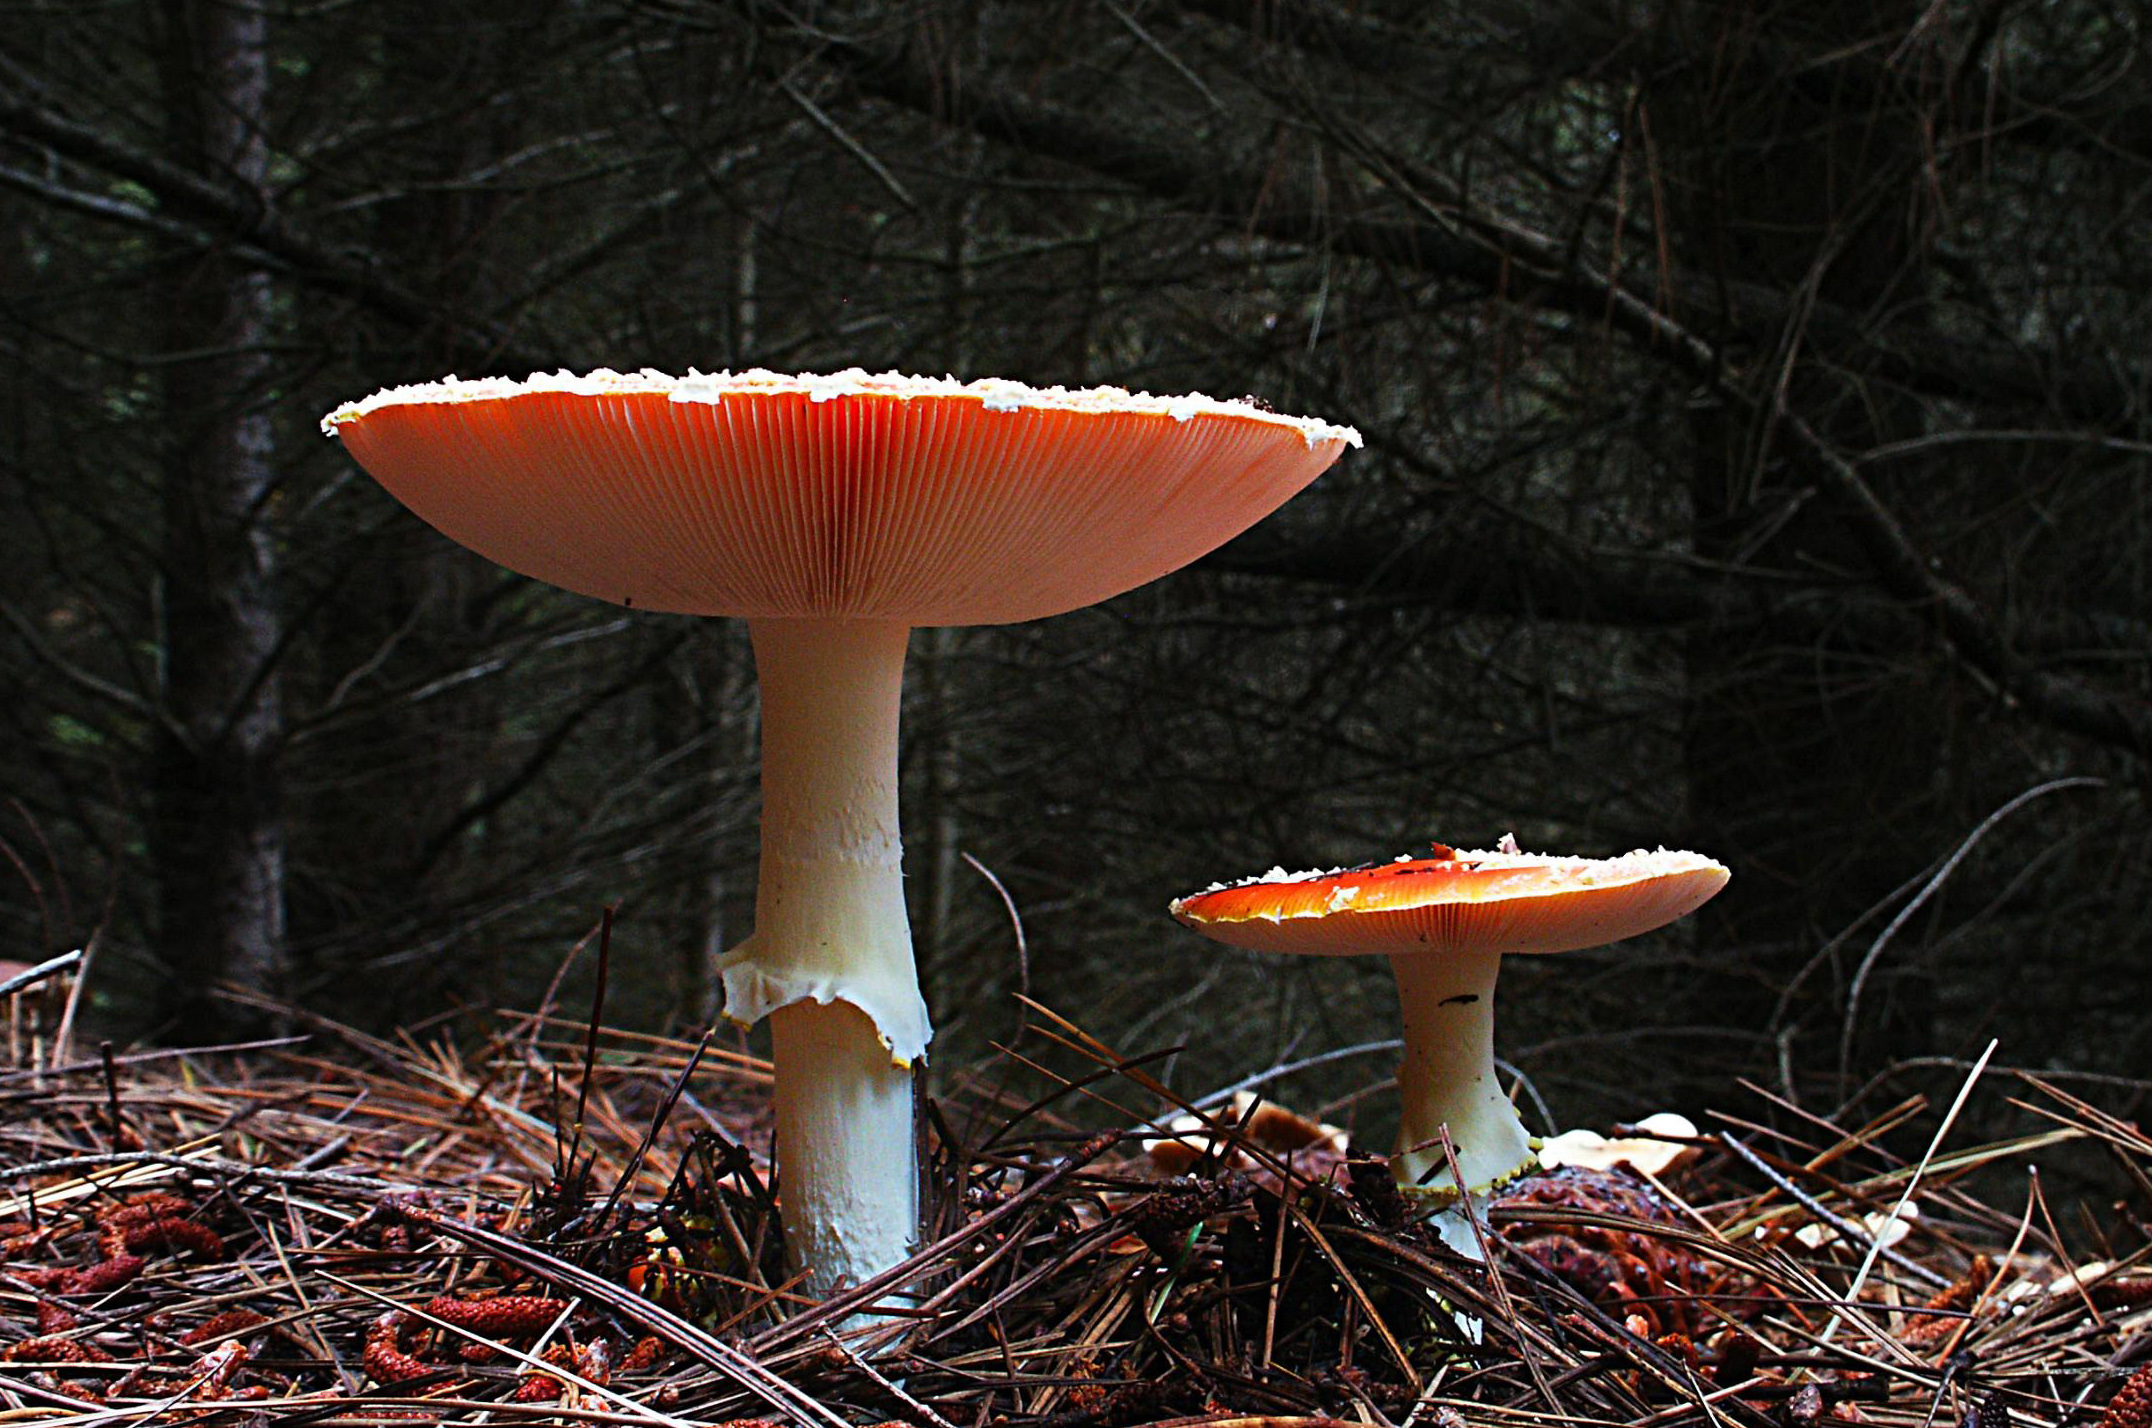
nature, forest, red, autumn, soil, mushroom, season, fungus, fungi, amanitamuscaria, redfungi, forrestfloor, agaric, flyagric, poisonmushrooms, medicinal mushroom